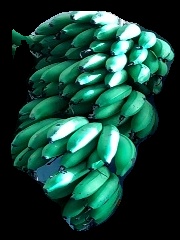
Variety: rasbale
Grade: grade2